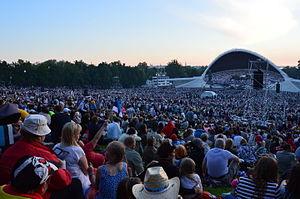
Le festival estonien de la Chanson est un des plus grands festivals de chanson amateure au monde, chef-d'œuvre du patrimoine oral et immatériel de l'humanité de l'Unesco. Il se tient tous les cinq ans sur le Lauluväljak, en même temps que le festival estonien de la Danse.
Kadriorg est un quartier de Tallinn situé dans le district de Kesklinn à Tallinn en Estonie.